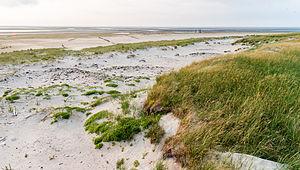
Le parc national de la mer des Wadden de Hambourg est un parc national allemand de 13 750 hectares situé à l'embouchure de l'Elbe, sur la mer du Nord.